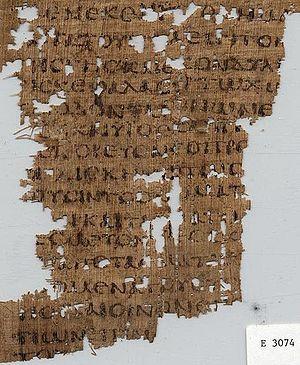
Le livre d'Amos est un livre de la Bible hébraïque.